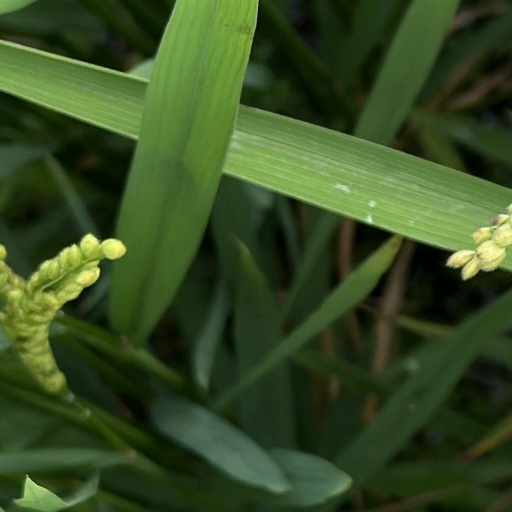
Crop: rice